Alpine skiing at the 2022 Winter Paralympics

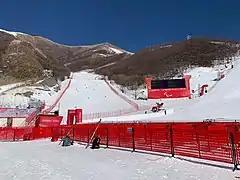
Finishing area for the alpine skiing events.

The ranking in the table is based on information provided by the International Paralympic Committee (IPC) and will be consistent with IPC convention in its published medal tables. By default, the table will be ordered by the number of gold medals the athletes from a nation have won (in this context, a "nation" is an entity represented by a National Paralympic Committee). The number of silver medals is taken into consideration next and then the number of bronze medals. If nations are still tied, equal ranking is given and they are listed alphabetically by IPC country code.